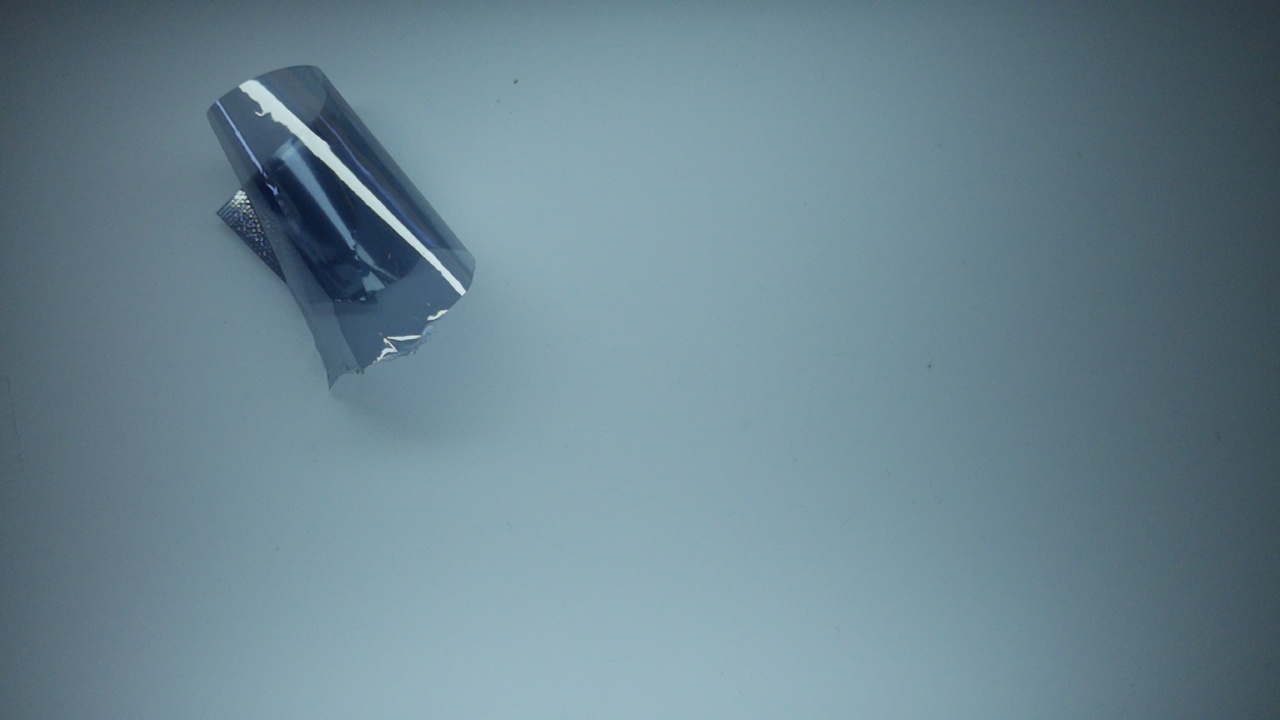
Label: trash